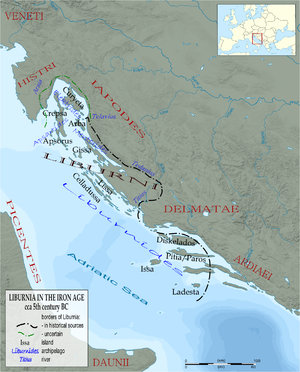
Les Iapydes, aussi connus comme Iapodes, Iapudes, Giapides ou Japydes, étaient un peuple ancien de langue indo-européenne qui habitait l'intérieur de la région située à l'est de l'Adriatique, au nord du territoire des Liburniens et à l'est de la péninsule d'Istrie, dans le triangle compris entre les rivières Colapis et Oeneos et la chaîne de montagnes du Baebios, qui les séparait des Liburnes côtiers. Leur territoire couvrait donc l'arrière-pays de la Croatie moderne et la vallée de la rivière Una en Bosnie-Herzégovine.